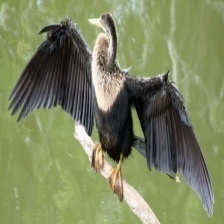
Species: ANHINGA
Scientific name: ANHINGA ANHINGA